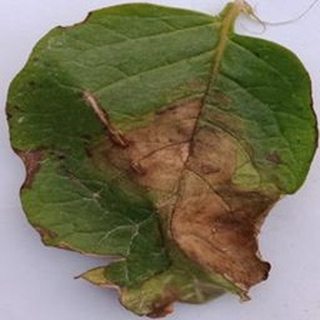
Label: potato_late_blight